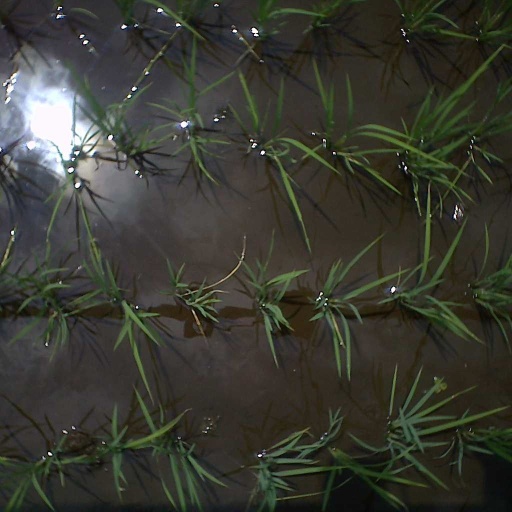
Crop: rice